History of suicide

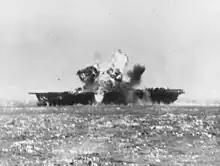
A Japanese "kamikaze" aircraft explodes after crashing into the USS "Essex", 1944.

Attitudes towards suicide slowly began to shift during the Renaissance; Thomas More the English humanist, wrote in "Utopia" (1516) that a person afflicted with disease can "free himself from this bitter life…since by death he will put an end not to enjoyment but to torture...it will be a pious and holy action". However assisted suicide and killing oneself for other reasons were still considered a crime for people in his Utopia, punished by the denial of funerary rites. John Donne's work "Biathanatos" contained one of the first modern defenses of suicide, bringing proof from the conduct of Biblical figures, such as Jesus, Samson and Saul, and presenting arguments on grounds of reason and nature to sanction suicide in certain circumstances.